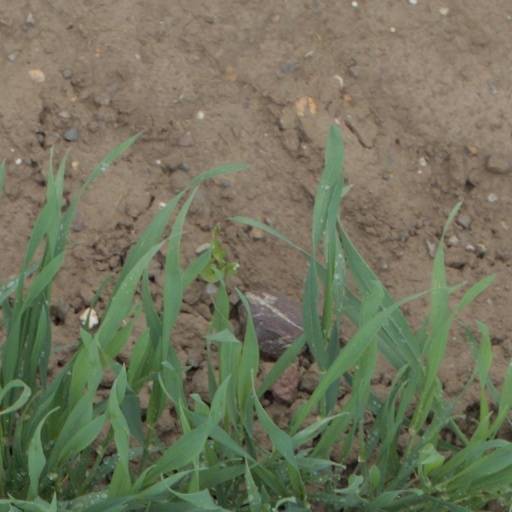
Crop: wheat